Mowsbury Hill

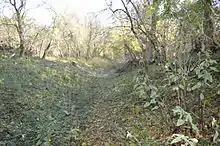

Mowsbury Hill is a 2.8 hectare Local Nature Reserve and Scheduled Monument in north Bedford. It is owned and managed by Bedford Borough Council with the assistance of the Friends of Putnoe Wood and Mowsbury Hillfort.